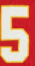
Number: 5